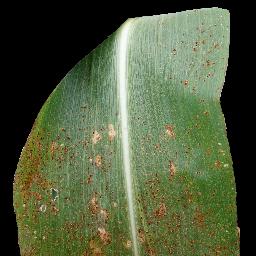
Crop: corn
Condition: (maize)_common_rust